History of Terni, Umbria

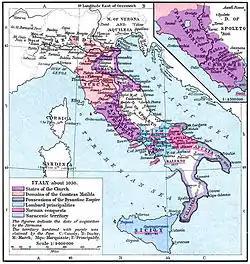
Italy in 1050.

Given its central location and its communication routes, Interamna saw continuous movements of armies through it from north to south and vice versa, throughout the late Empire and during the barbarian invasions, although, in this regard, precise documentation is lacking.